Like Me a Million

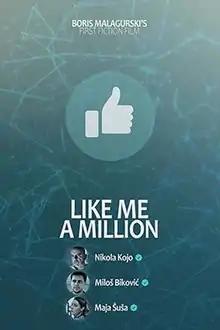
Film poster

Like Me a Million is a 2019 Serbian short comedy film by Serbian Canadian filmmaker Boris Malagurski about reality television shows and the value of human life in an online community. It stars Miloš Biković, Nikola Kojo and Maja Šuša. The film was released on March 29, 2019 at the 66th Belgrade Documentary and Short Film Festival.